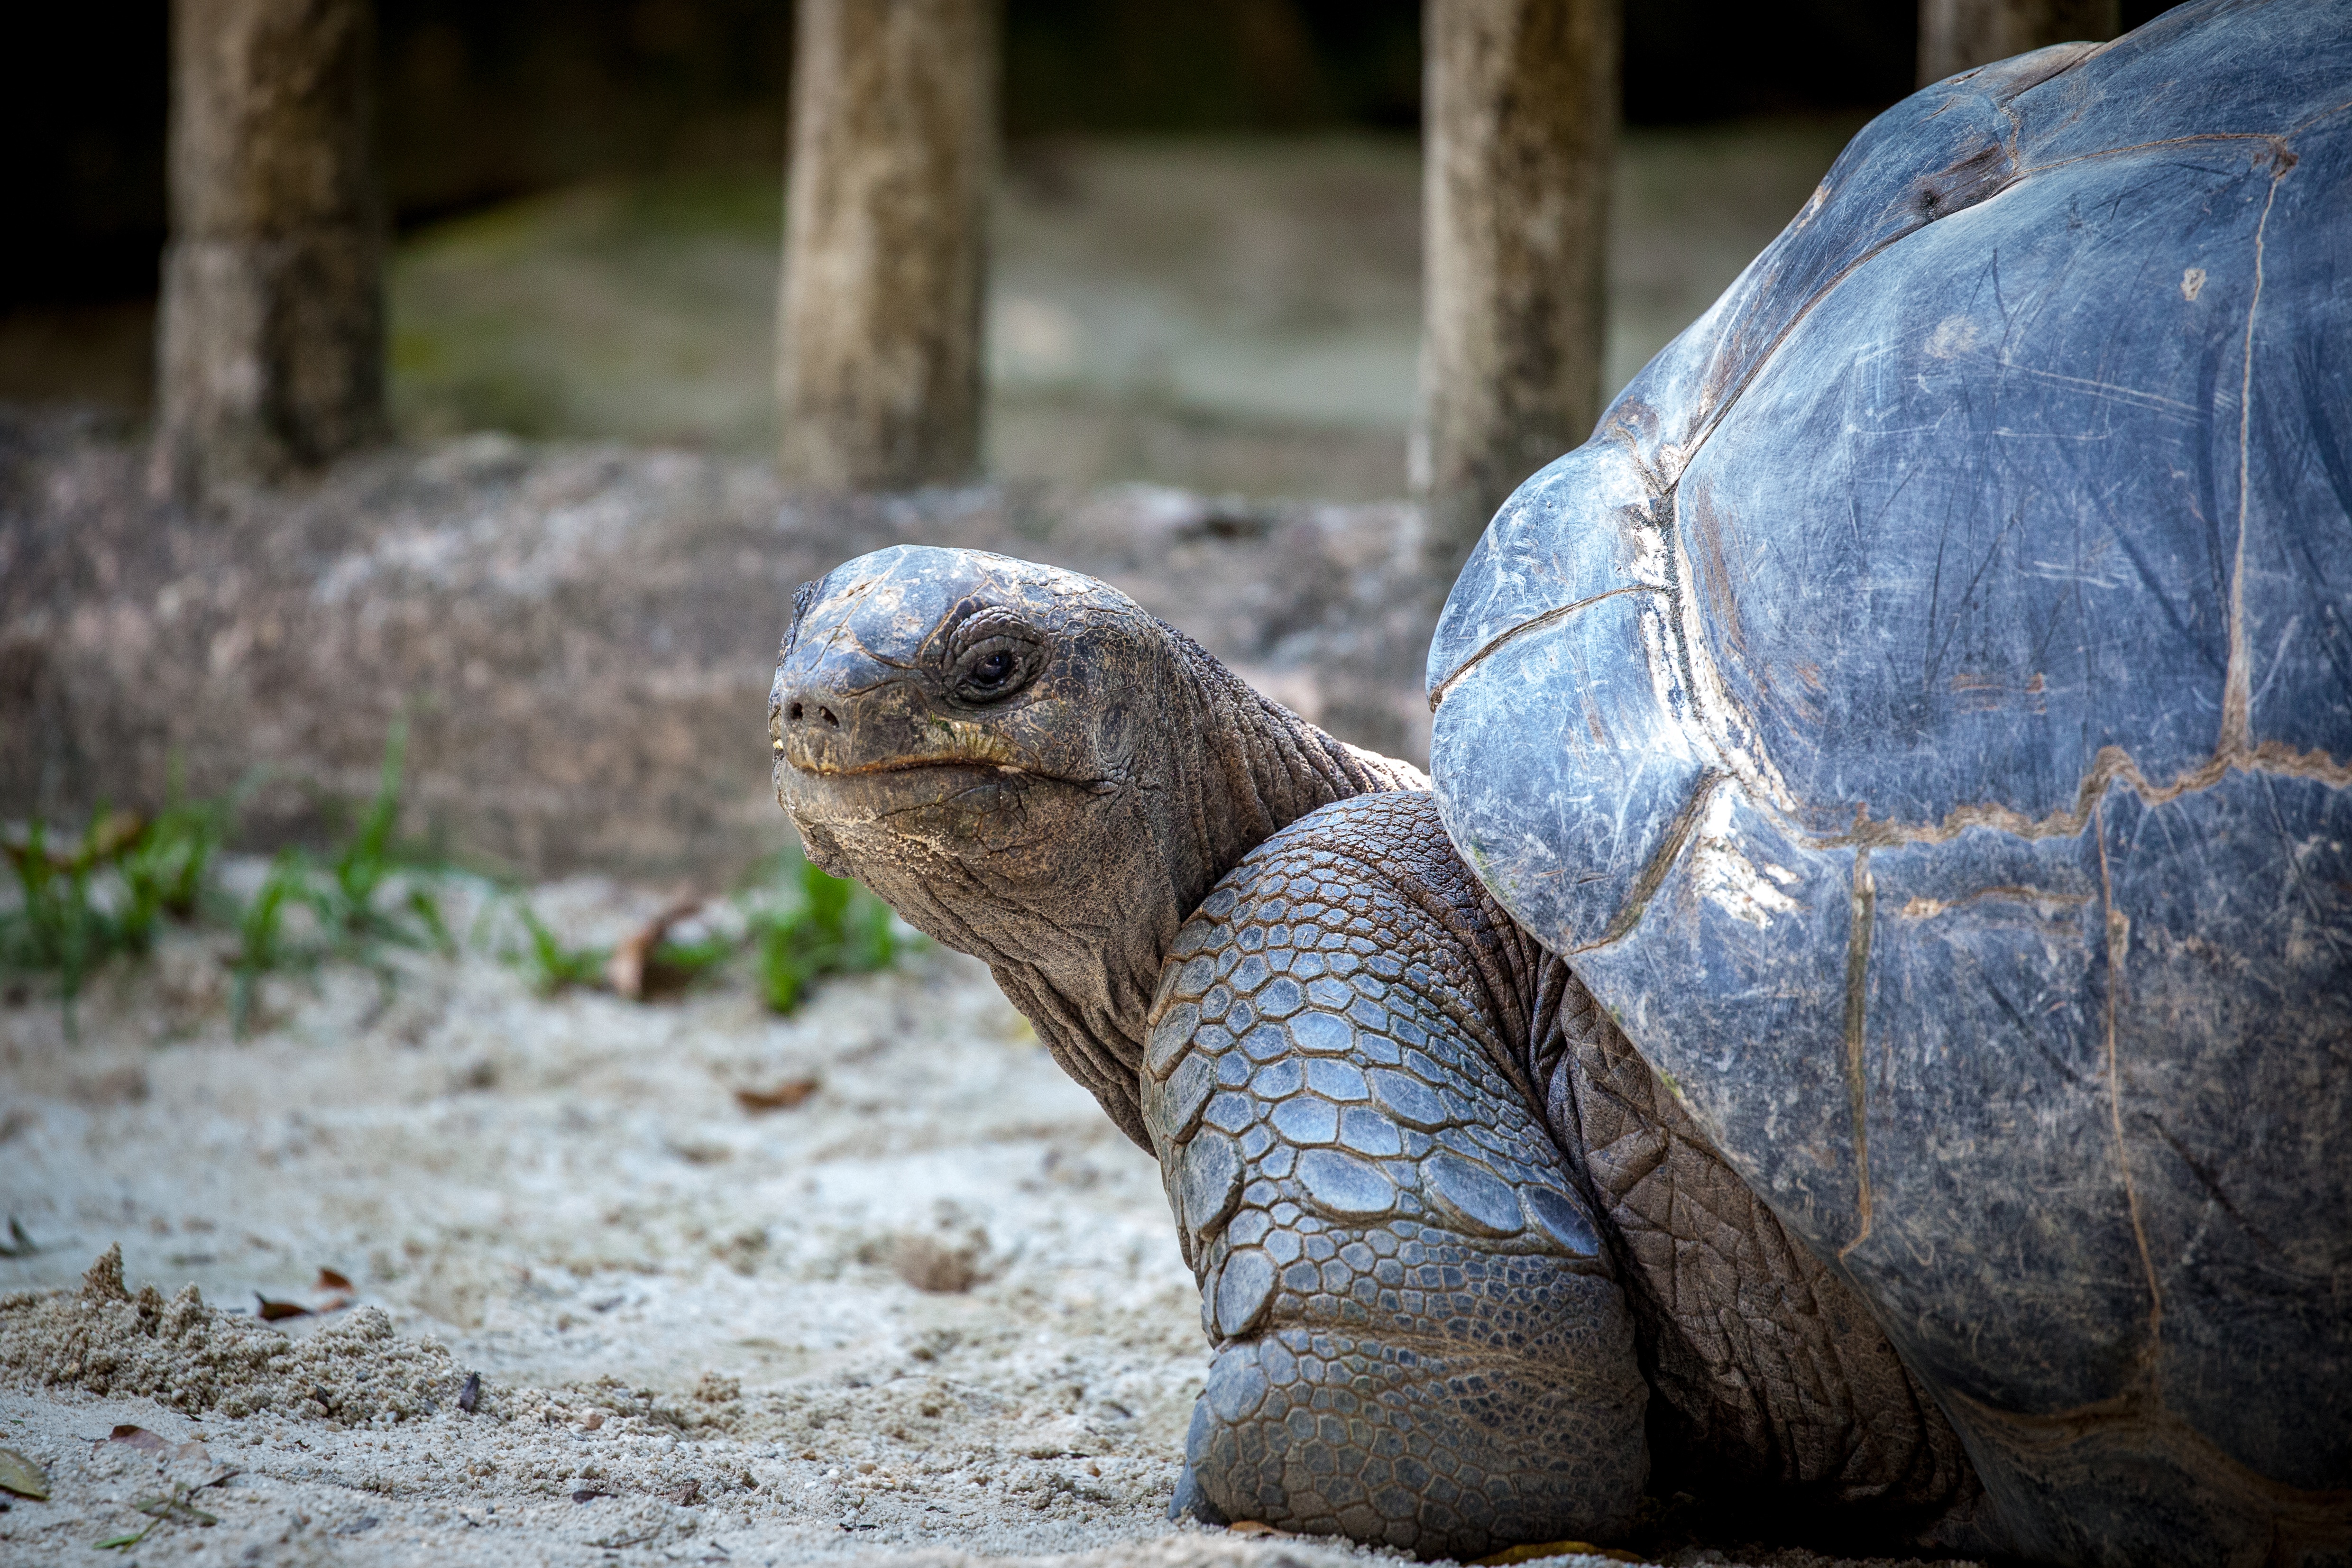
nature, animal, wildlife, zoo, turtle, reptile, fauna, tortoise, vertebrate, wildlife photography, panzer, slowly, tortoise shell, giant tortoise